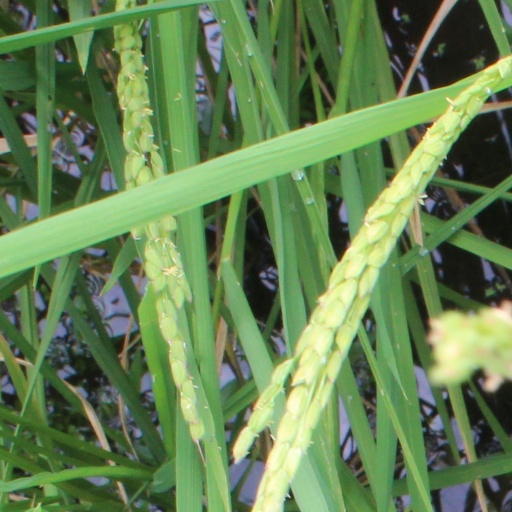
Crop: rice